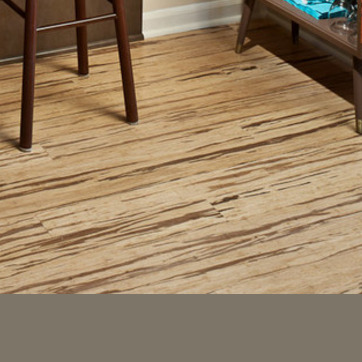
Material: wood